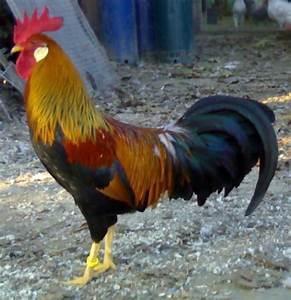
chicken